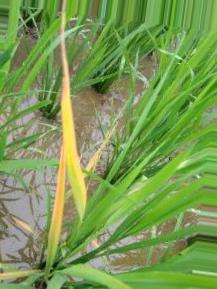
Nhãn: Tungro virus